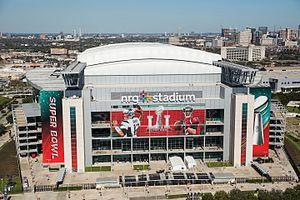
Le Super Bowl LI est la dernière rencontre de football américain de la saison 2016 de la NFL. Décisive, elle désigne le champion de la National Football League. Il s'agit de la 51ᵉ édition du Super Bowl et de la 47ᵉ de l'ère moderne organisée par la National Football League. Le match a lieu le 5 février 2017 au NRG Stadium de Houston, dans l'État du Texas, aux États-Unis. Il oppose les Patriots de la Nouvelle-Angleterre, champions de l'American Football Conference, aux Falcons d'Atlanta, champions de la National Football Conference.